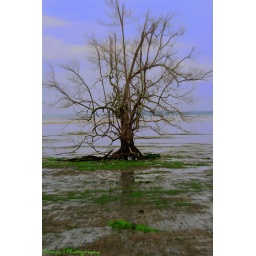
A lifeless mangrove tree against the gloomy sky at Chek Jawa